Dormition Cathedral, Vladimir

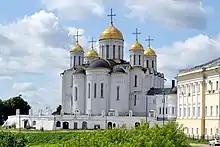
North-east view

The exterior walls of the church are covered with elaborate carvings. The interior was painted in the 12th century and then repainted by Andrei Rublev and Daniil Chernyi in 1408. The Dormition Cathedral served as a model for Aristotele Fioravanti when he designed the eponymous cathedral in the Moscow Kremlin in 1475 to 1479. A lofty belltower, combining genuine Russian, Gothic and Neoclassical influences, was erected nearby in 1810.